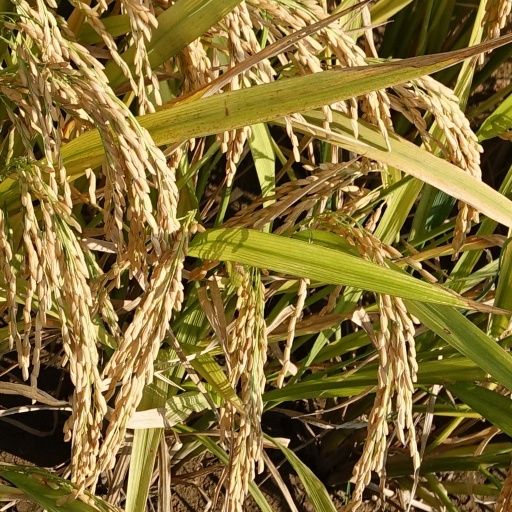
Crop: rice